History of the Argentina national basketball team

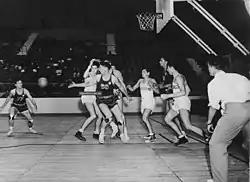
Argentina v USA at the 1948 Olympics

By the 1930s the practise of basketball had been widely spread around Buenos Aires, with the media (more remarkably "El Gráfico" magazine) not only covering the sport but even organising competitions.